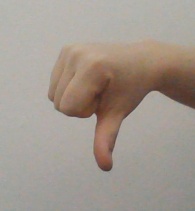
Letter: waw